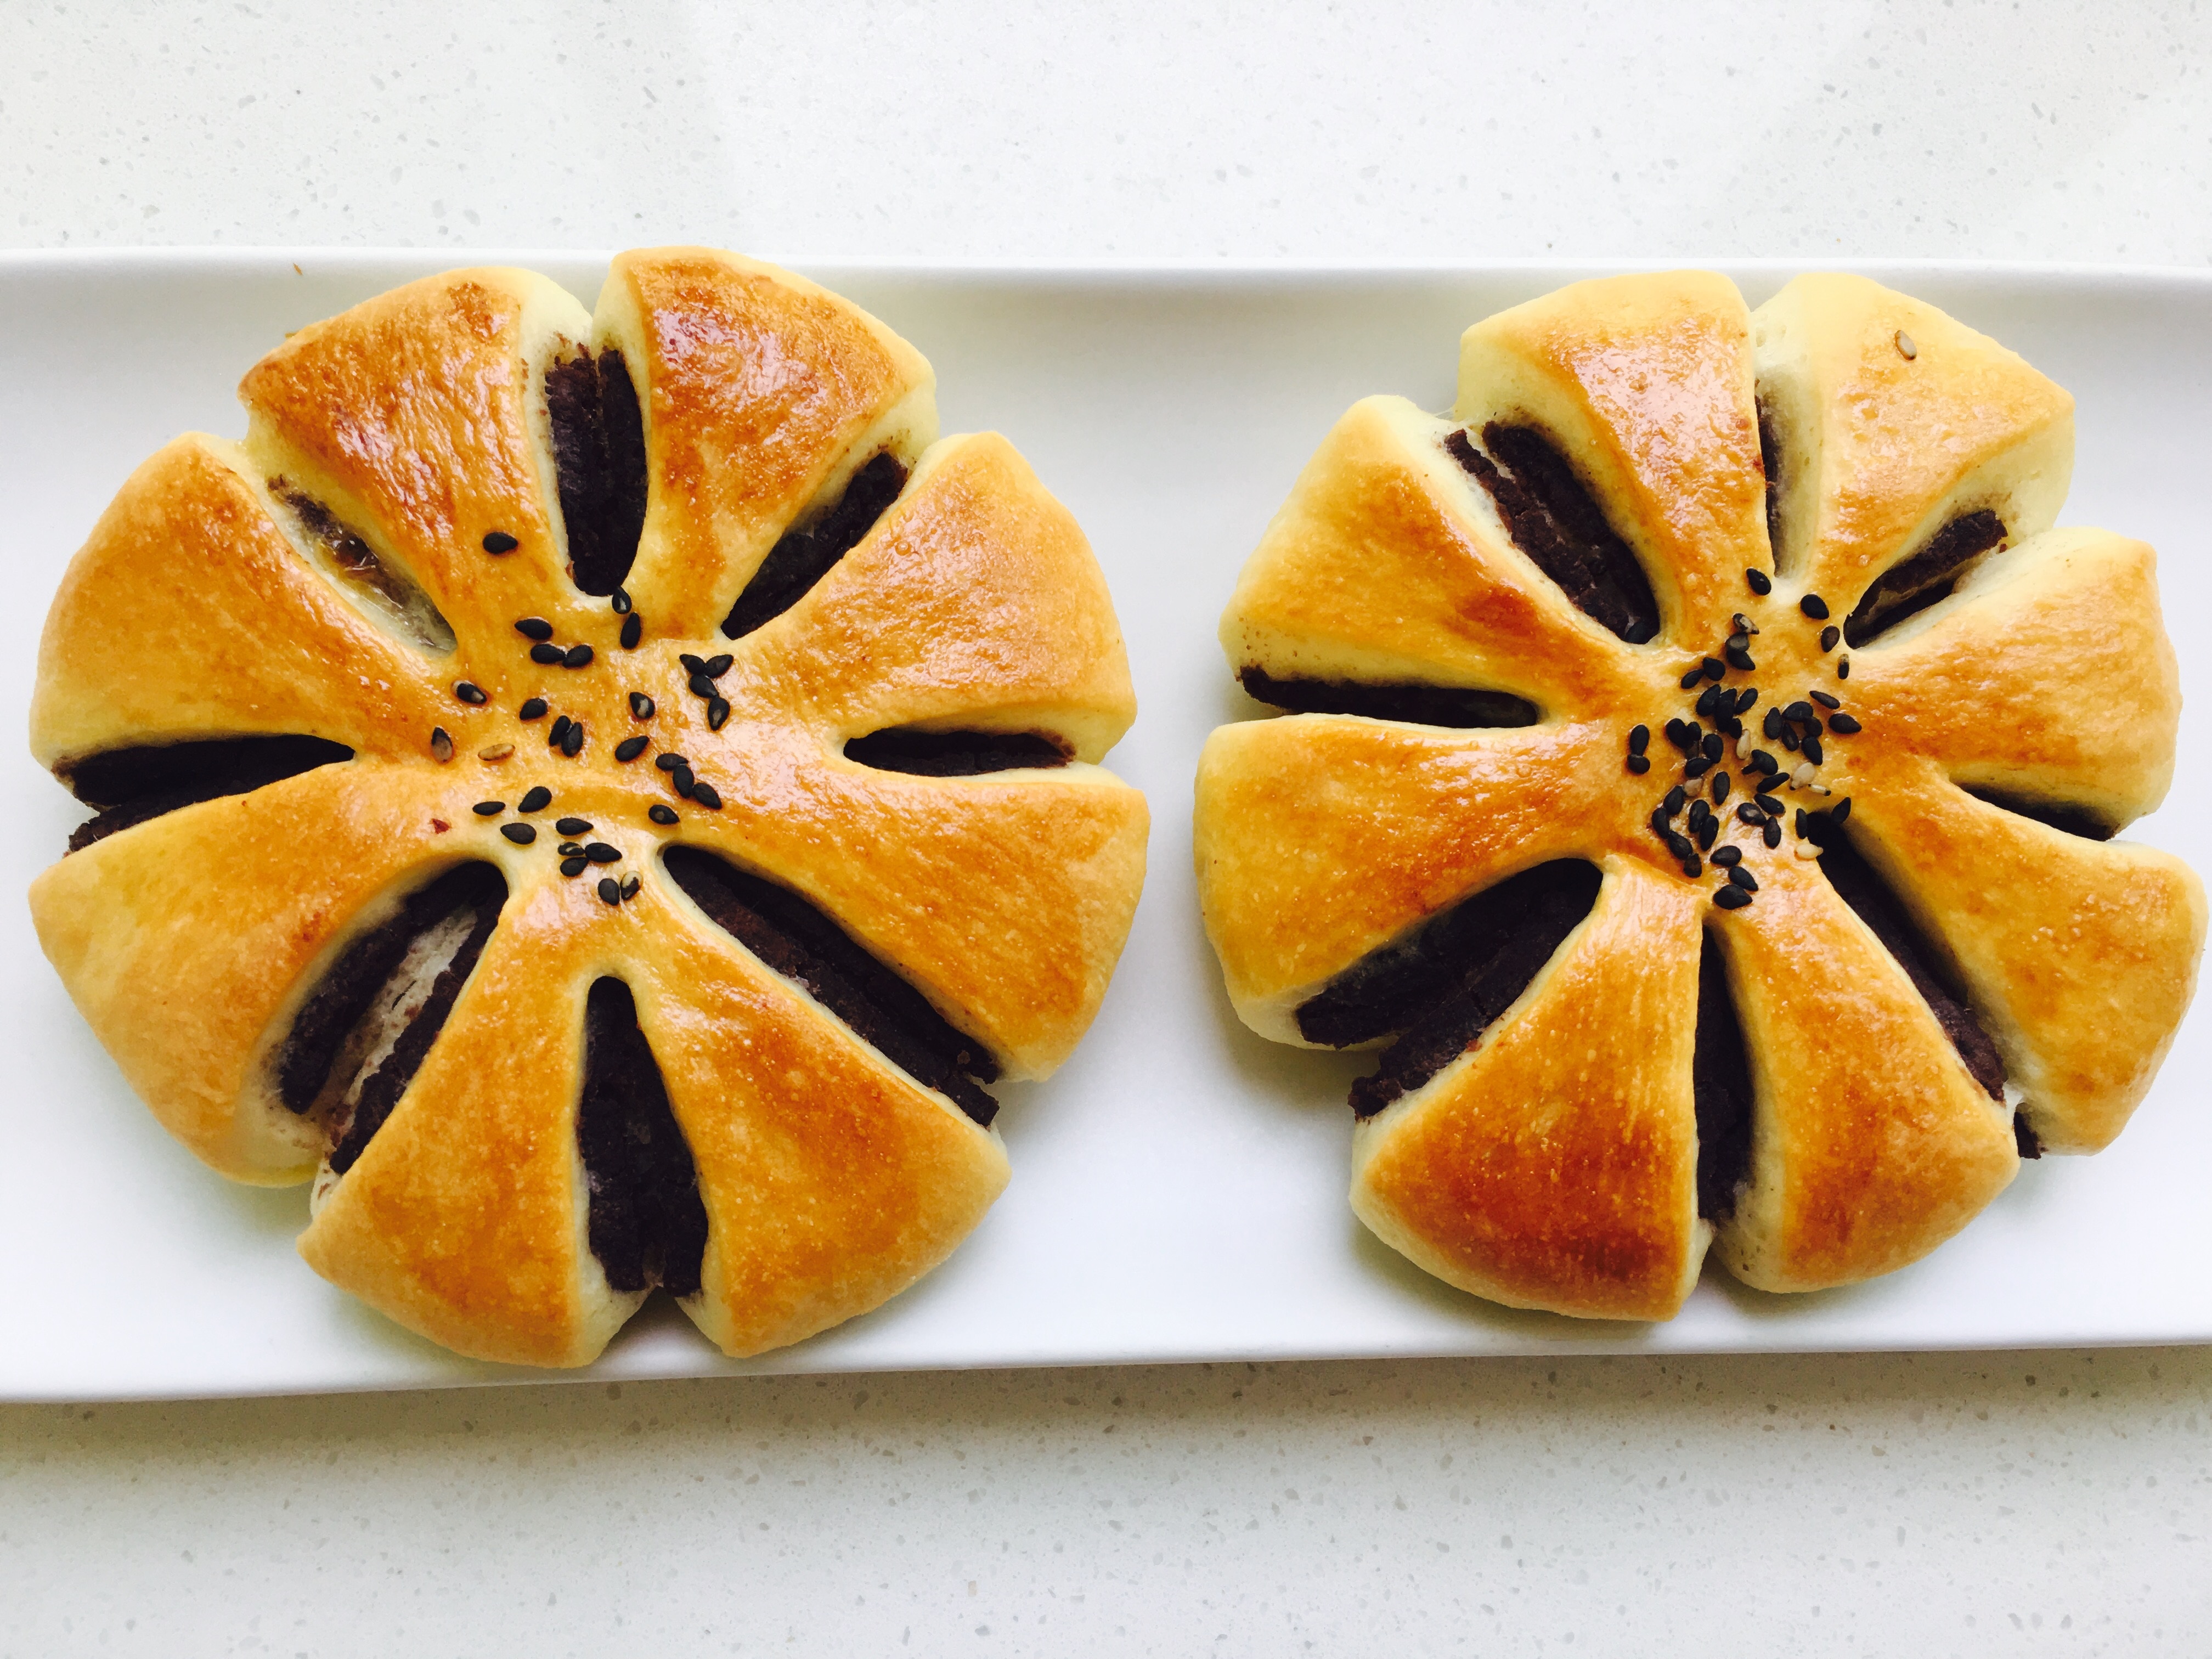
plant, fruit, dish, food, produce, baking, dessert, cuisine, bread, flowers, asian food, baked goods, flavor, flowering plant, anpan, flower shaped bread, sweetened bean paste, snack food